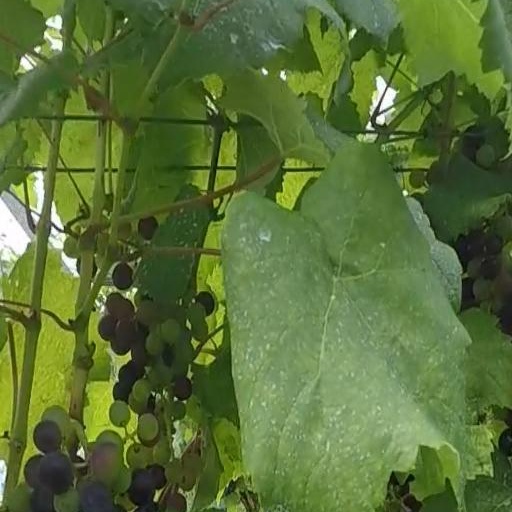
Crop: grape